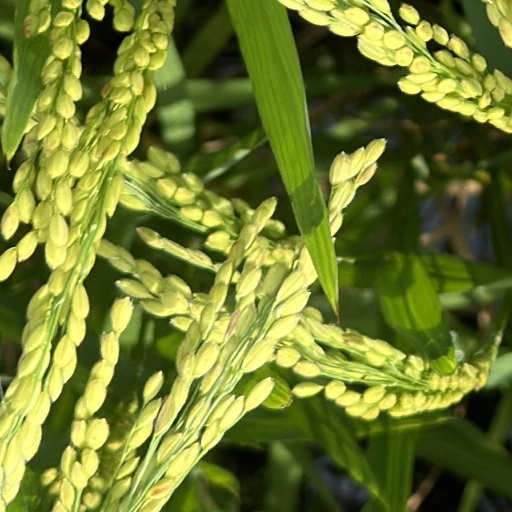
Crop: rice